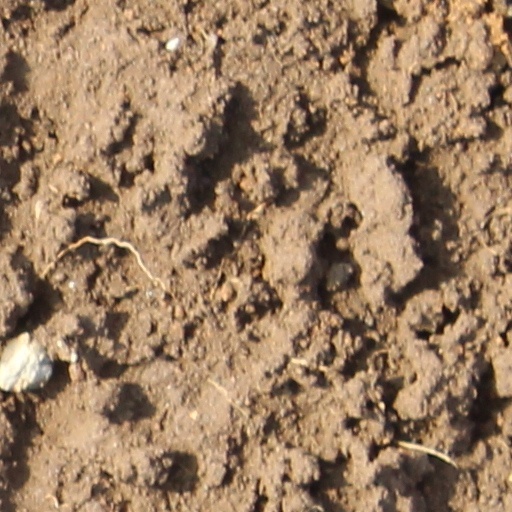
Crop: wheat